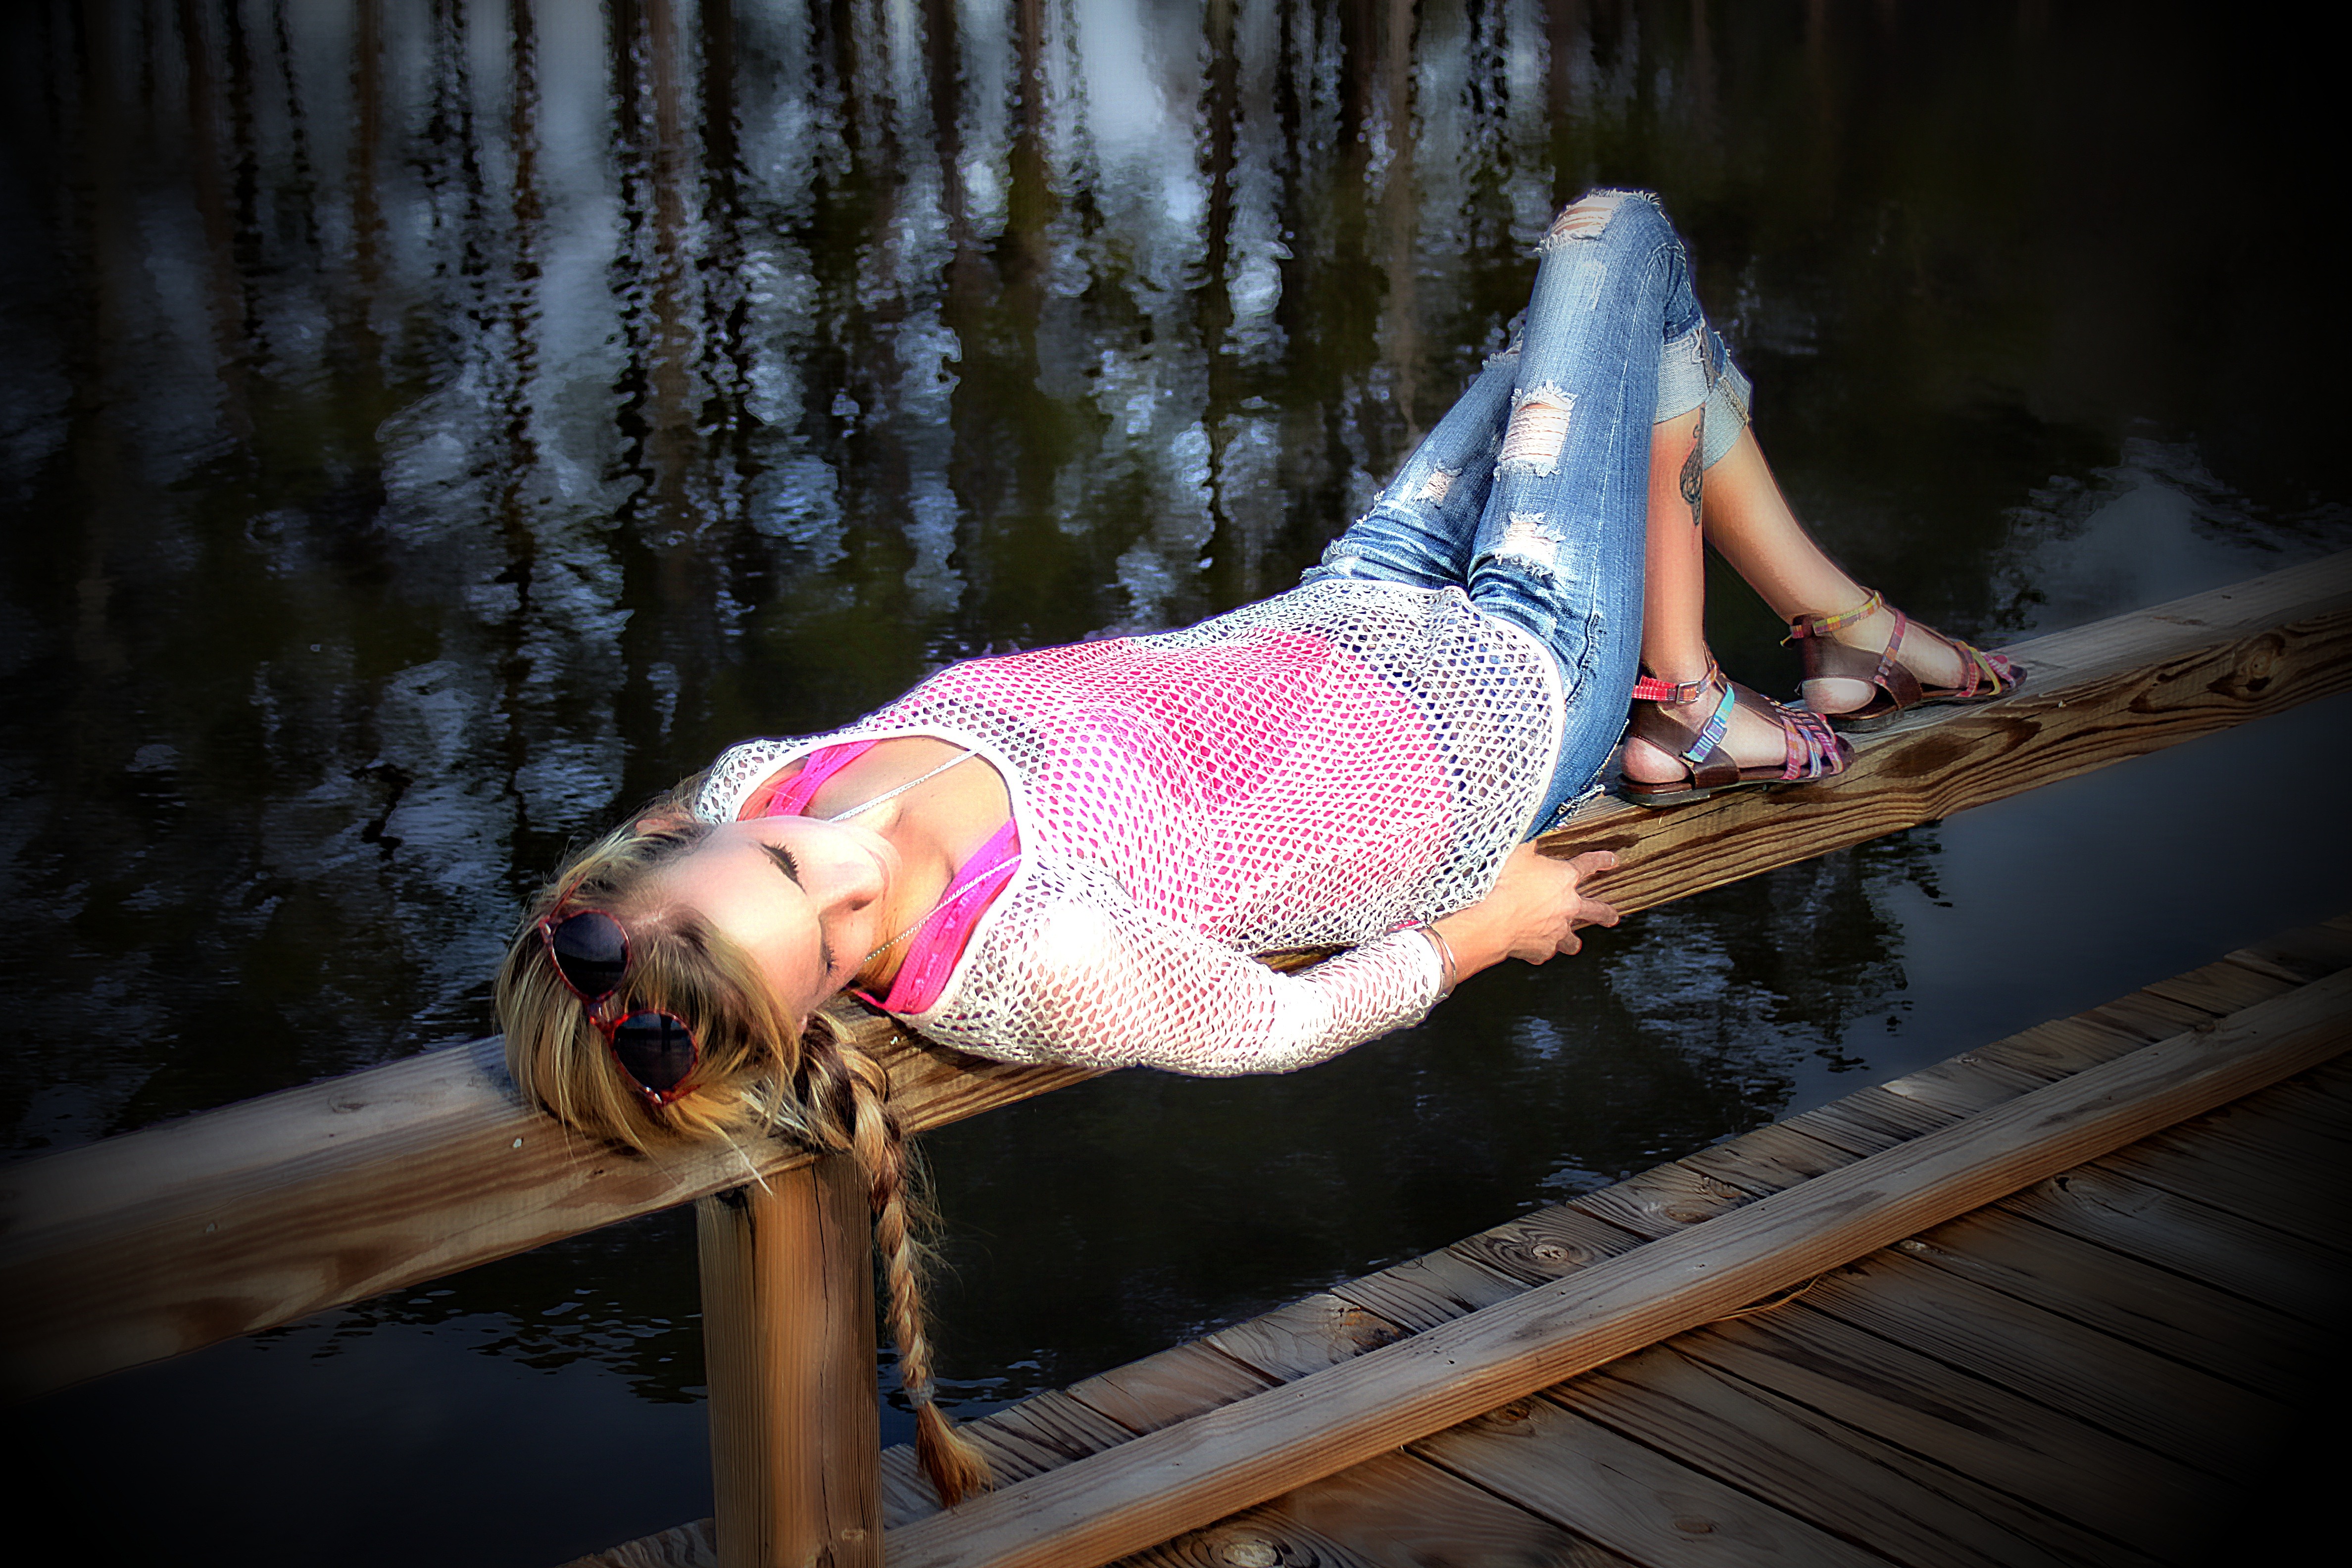
water, person, girl, pier, portrait, model, young, spring, color, sitting, port, season, outdoors, fun, sports, laying down, beauty, photo shoot, human positions, physical fitness